Haley McCallum

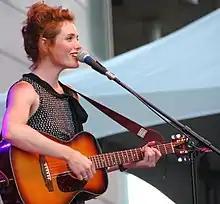
Haley in 2016

In 2003 Haley's album "...The Size of Planets" (Chairkickers Union) received favorable reviews in the Twin Cities press. The album spawned the single "Am I Allowed," which was played on college radio stations. McCallum was 20 years old when the album was released, and did a number of tours with Duluth band Low upon its release. She also toured with Mason Jennings, Richard Buckner, Rivulets, and Mary Lou Lord, who was also Haley's manager for a time.